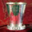
Label: cup